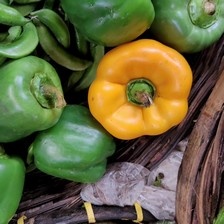
Label: capsicum